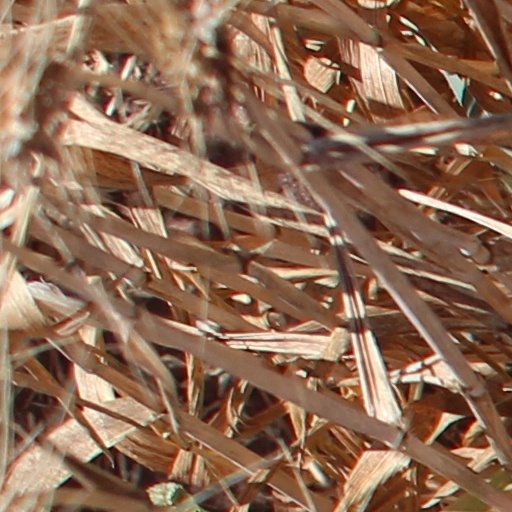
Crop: wheat